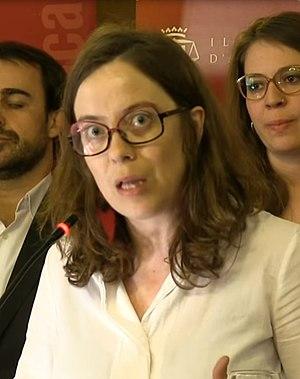
Eulàlia Reguant i Cura, née en 1979 à Barcelone, est une femme politique espagnole. Elle est députée au Parlement de Catalogne pour la Candidature d'unité populaire de 2015 à 2017.